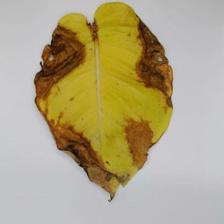
Label: Manganese Toxicity